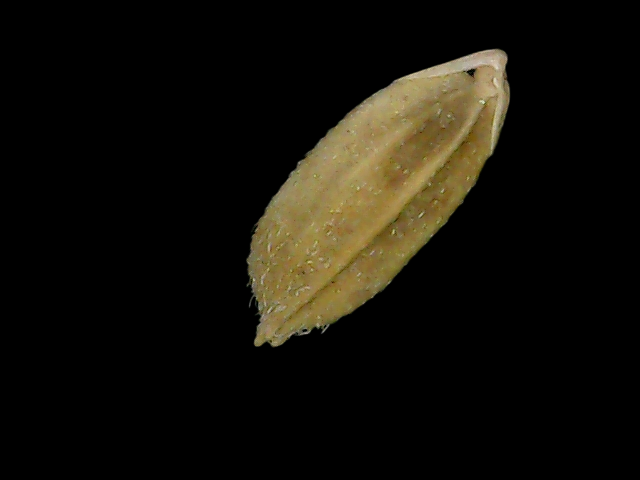
Rice variety: Bd52